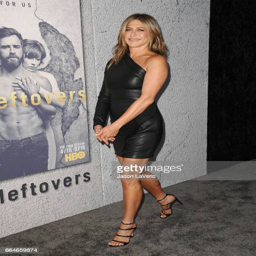
actor attends the season premiere